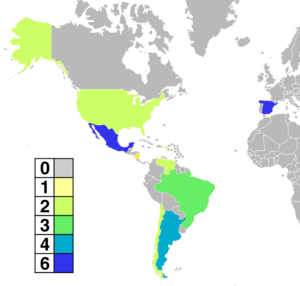
Le Festival O.T.I était une compétition musicale qui s'est déroulée de 1972 jusqu'en 1998, et avec une dernière édition en 2000, oú participaient les pays membres de l’Organisation des Télécommunications Ibéro-Américaines, qui rassemblaient les pays d'Ibéro-Amérique ainsi que le Portugal, l'Espagne, et les communautés hispanophones et lusophones du Canada et des États-Unis.